Wolfgang Tschacher

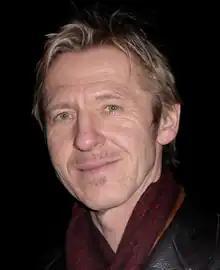
Wolfgang Tschacher, 2012

Wolfgang Tschacher (born 1956 in Hohengehren, Germany) is a Swiss psychologist and university lecturer. He is professor at the University of Bern, Switzerland. He has conducted theoretical and empirical research in the fields of psychotherapy and psychopathology, especially from a systems-theoretical perspective that includes self-organization and complexity theory. He is active in the development of time series methods for the modeling of psychotherapeutic processes and generally social systems.